10th Army (Russian Empire)

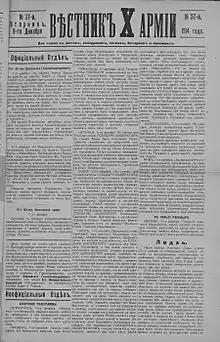
A page from the army newspaper, "Vestnik X Armii"

The 10th Army was formed on from reserve units of the Stavka of the Commander-in-Chief, part of the Northwestern Front, and initially included the 22nd Army Corps, the 3rd Siberian Army Corps, and the 1st Turkestan Army Corps, under the command of Lieutenant General Vasily Flug. Subsequently, the army would also include the 1st Guards, 1st, 2nd, 3rd, 5th, 6th, 10th, 15th, 20th, 23rd, 24th, 26th, 34th, 35th, 36th, 38th, and 44th Army Corps, the 2nd and 5th Caucasus Army Corps, the 1st and 2nd Siberian Army Corps, and the 7th Cavalry Corps at different times.